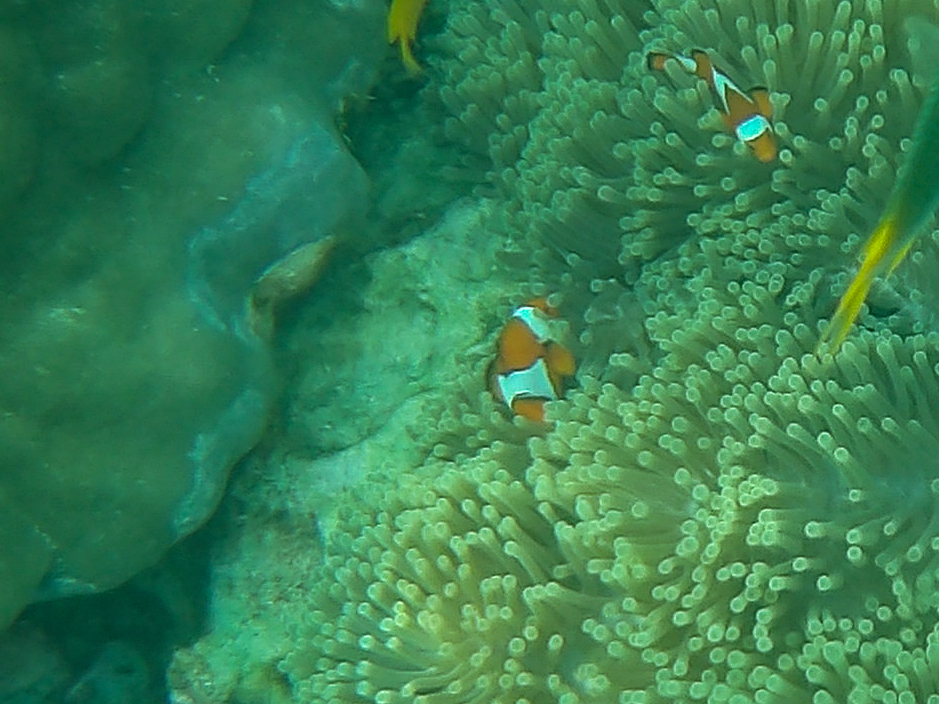
Amphiprion ocellaris (Ocellaris Anemonefish)